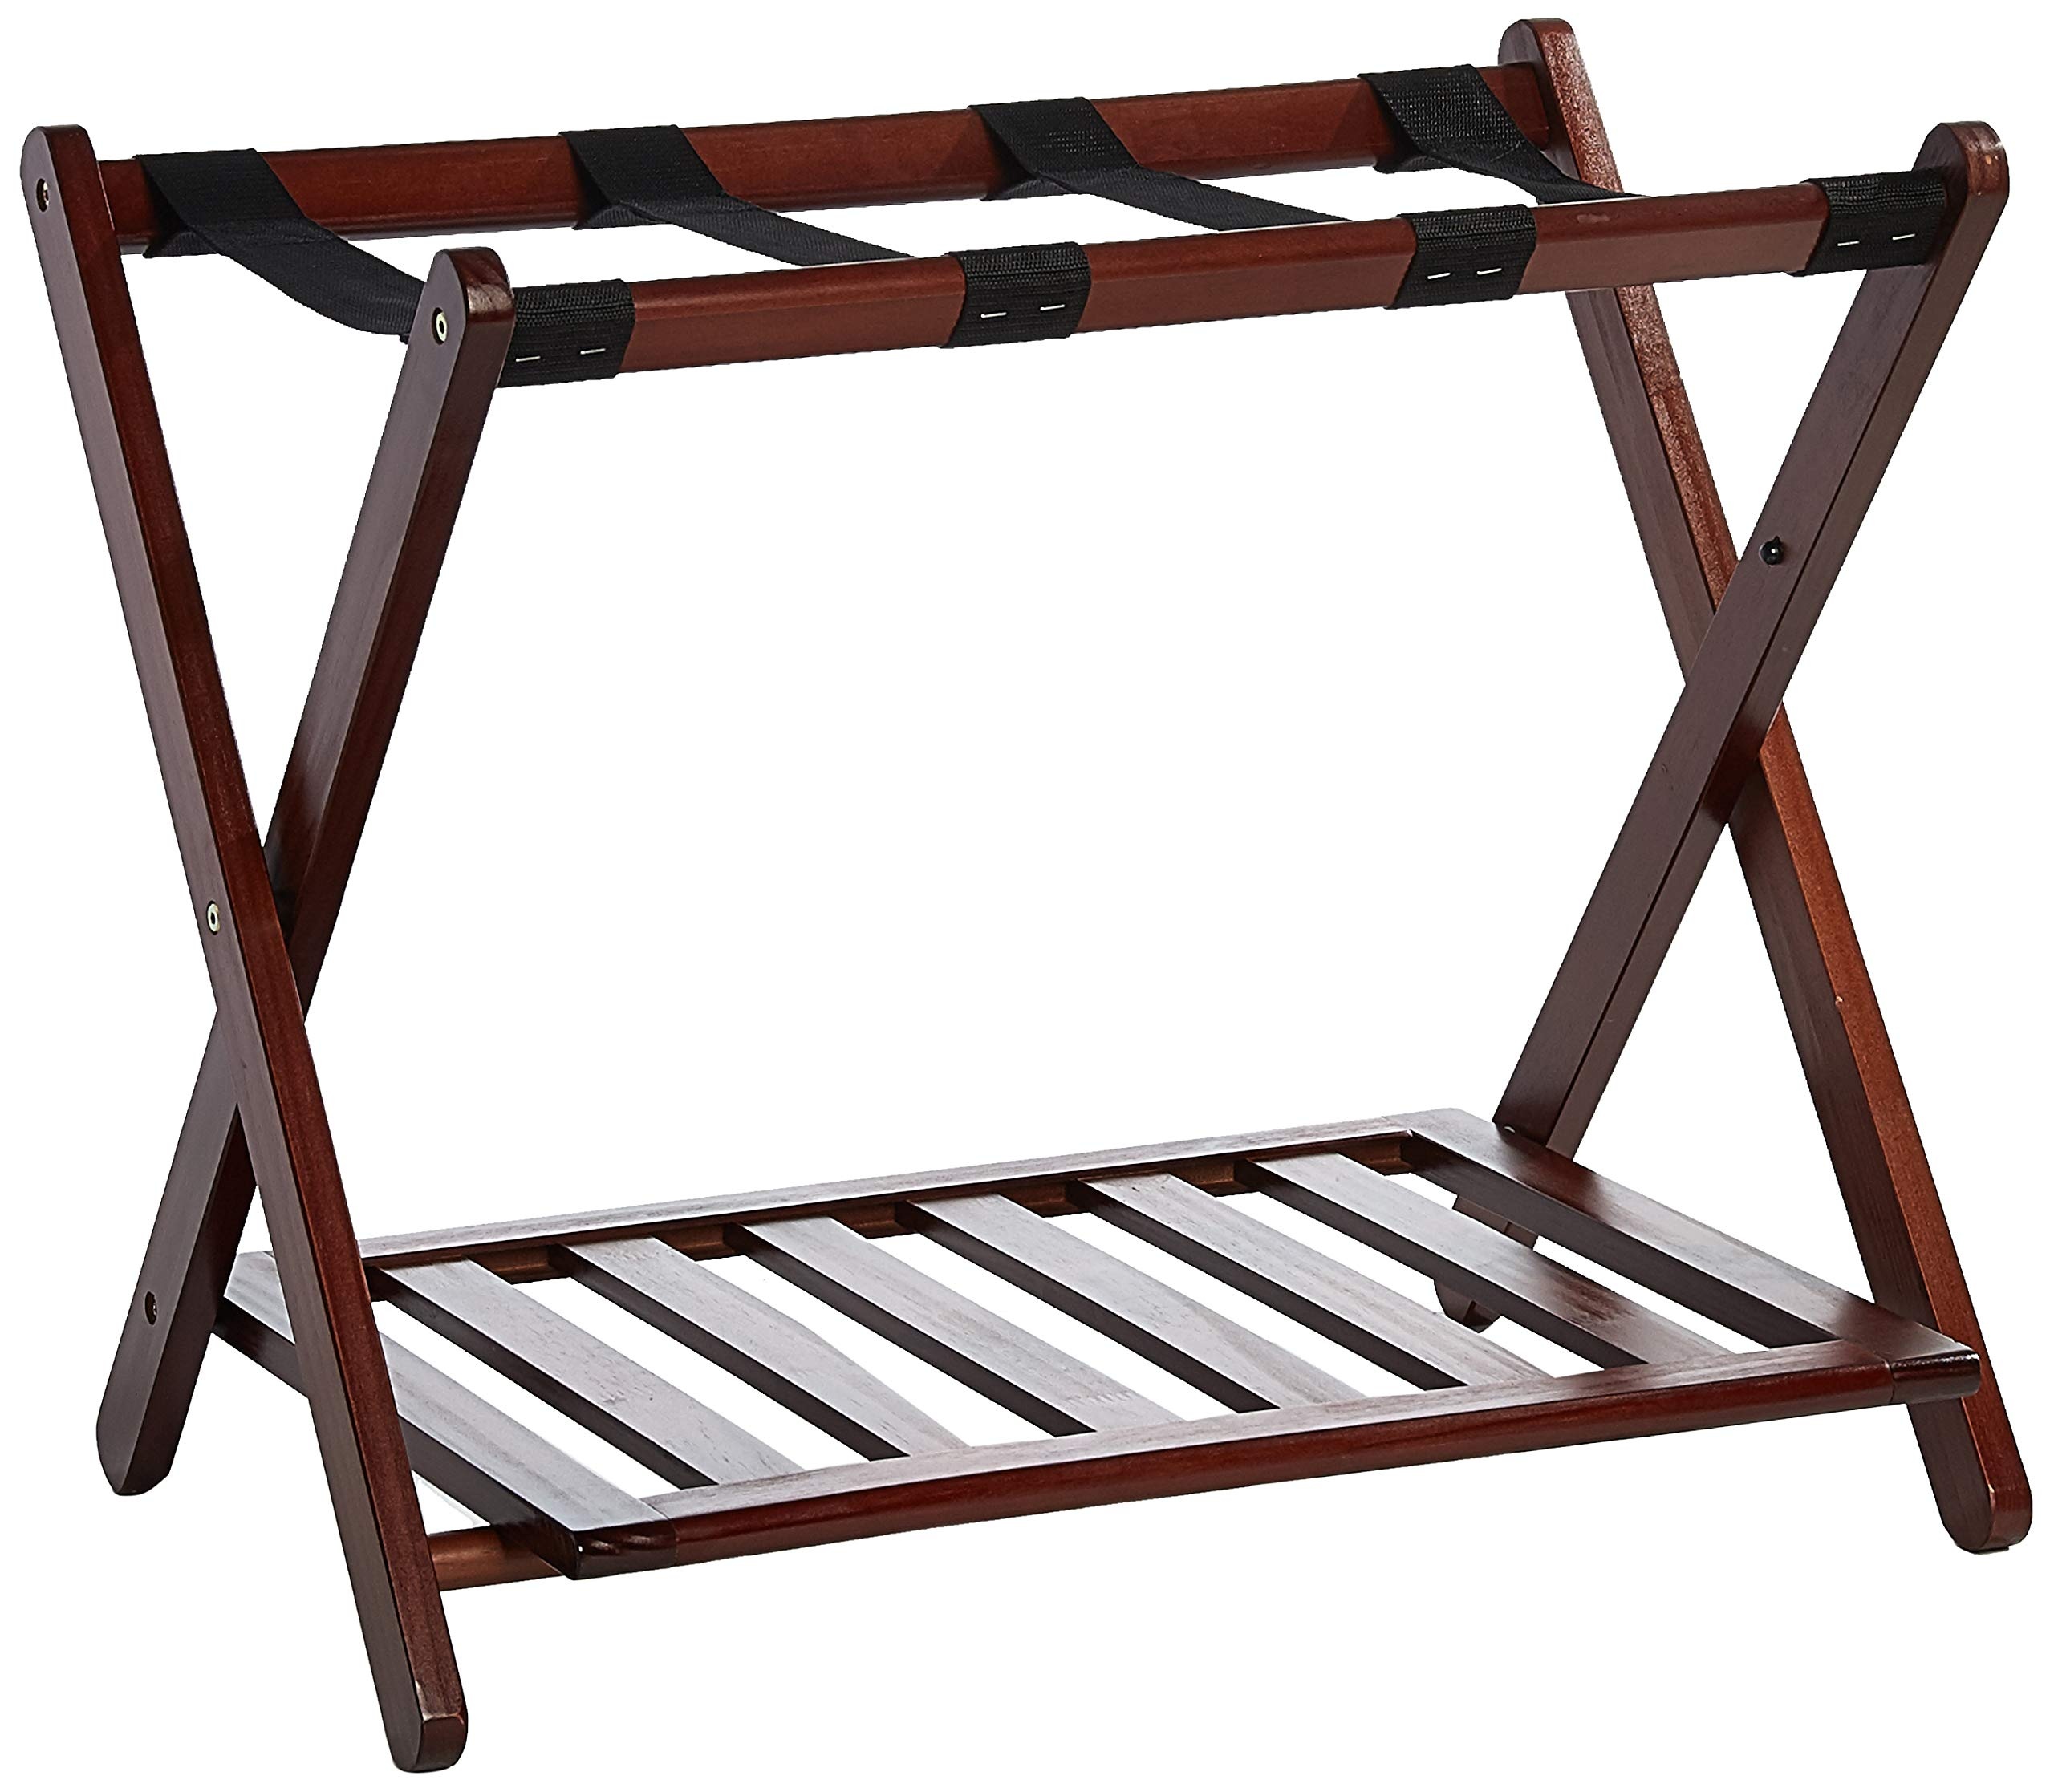
Casual Home Luggage Rack, Walnut, Solid Wood
Welcome your guests with a convenient spot to pack and unpack with this Hotel-Style Folding Luggage Rack. Wide 26.75" top accommodates most luggage. Sturdy construction supports up to 50 pounds on the top shelf and 50 pounds on the lower for worry-free use. And the convenient lower shelf doubles as a makeshift shoe rack or simply an extra space to store items off the floor. Folds easily and compactly for storage, ideal for busy homes that house frequent visitors.
Brand: Casual Home
Category: Luggage & Bags > Luggage Accessories > Luggage Racks & Stands